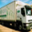
Label: truck